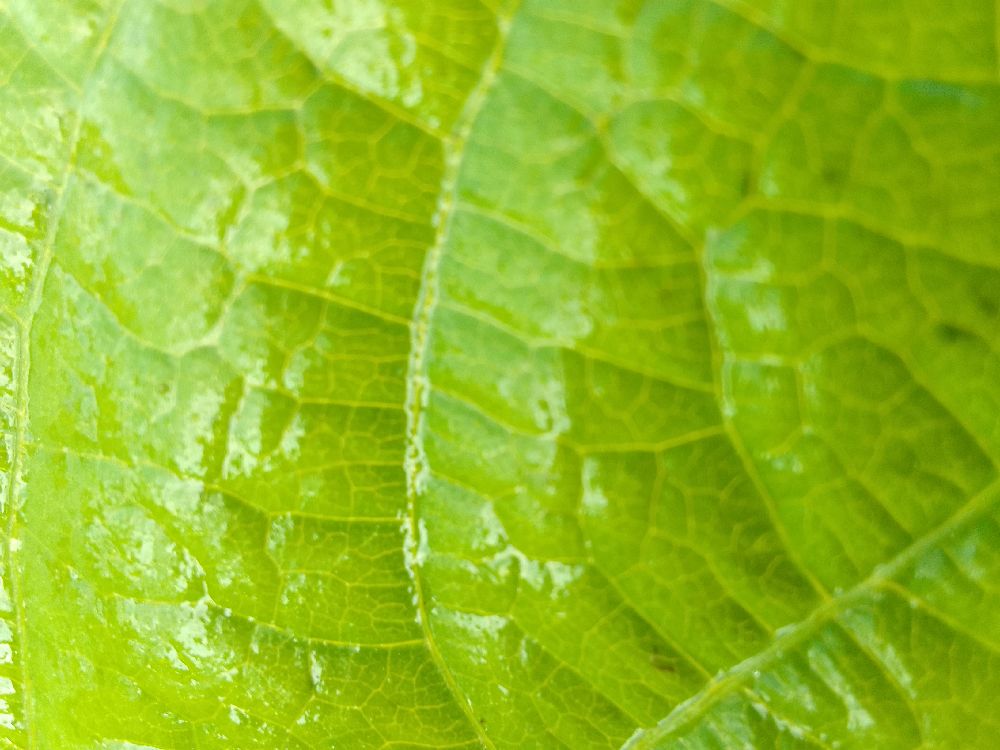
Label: healthy